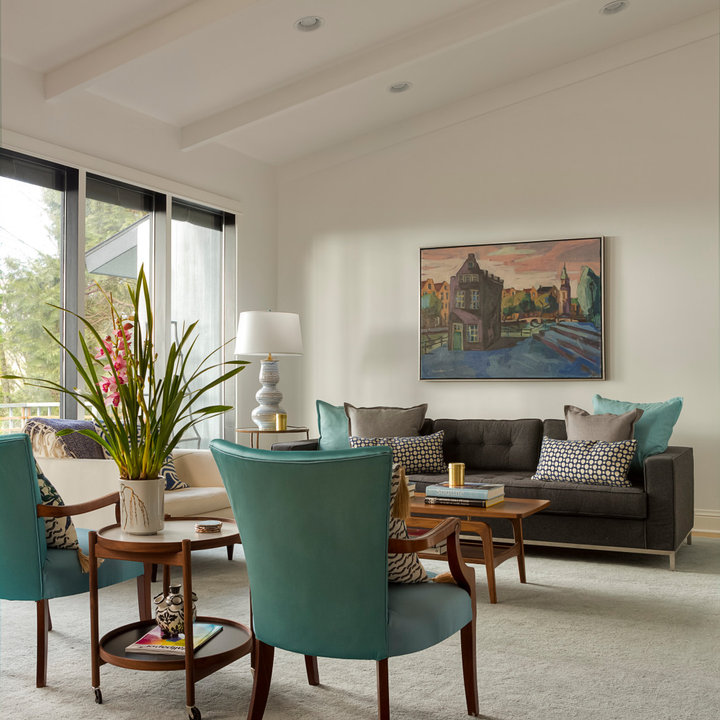
Style: Vintage